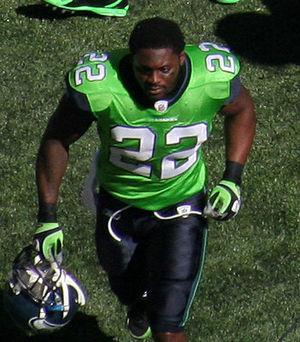
Julius Jones est un joueur américain de football américain, né le 14 août 1981 à Big Stone Gap, qui évolue au poste de running back avec les Cowboys de Dallas.